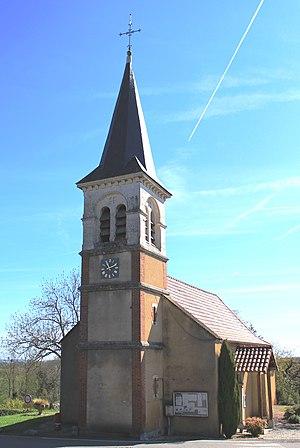
Église de la Nativité-de-la-Sainte-Vierge d'Oléac-Debat (Hautes-Pyrénées)
La liste des églises des Hautes-Pyrénées recense de manière exhaustive les églises situées dans le département français des Hautes-Pyrénées.
Oléac-Debat est une commune française située dans le département des Hautes-Pyrénées, en région Occitanie.